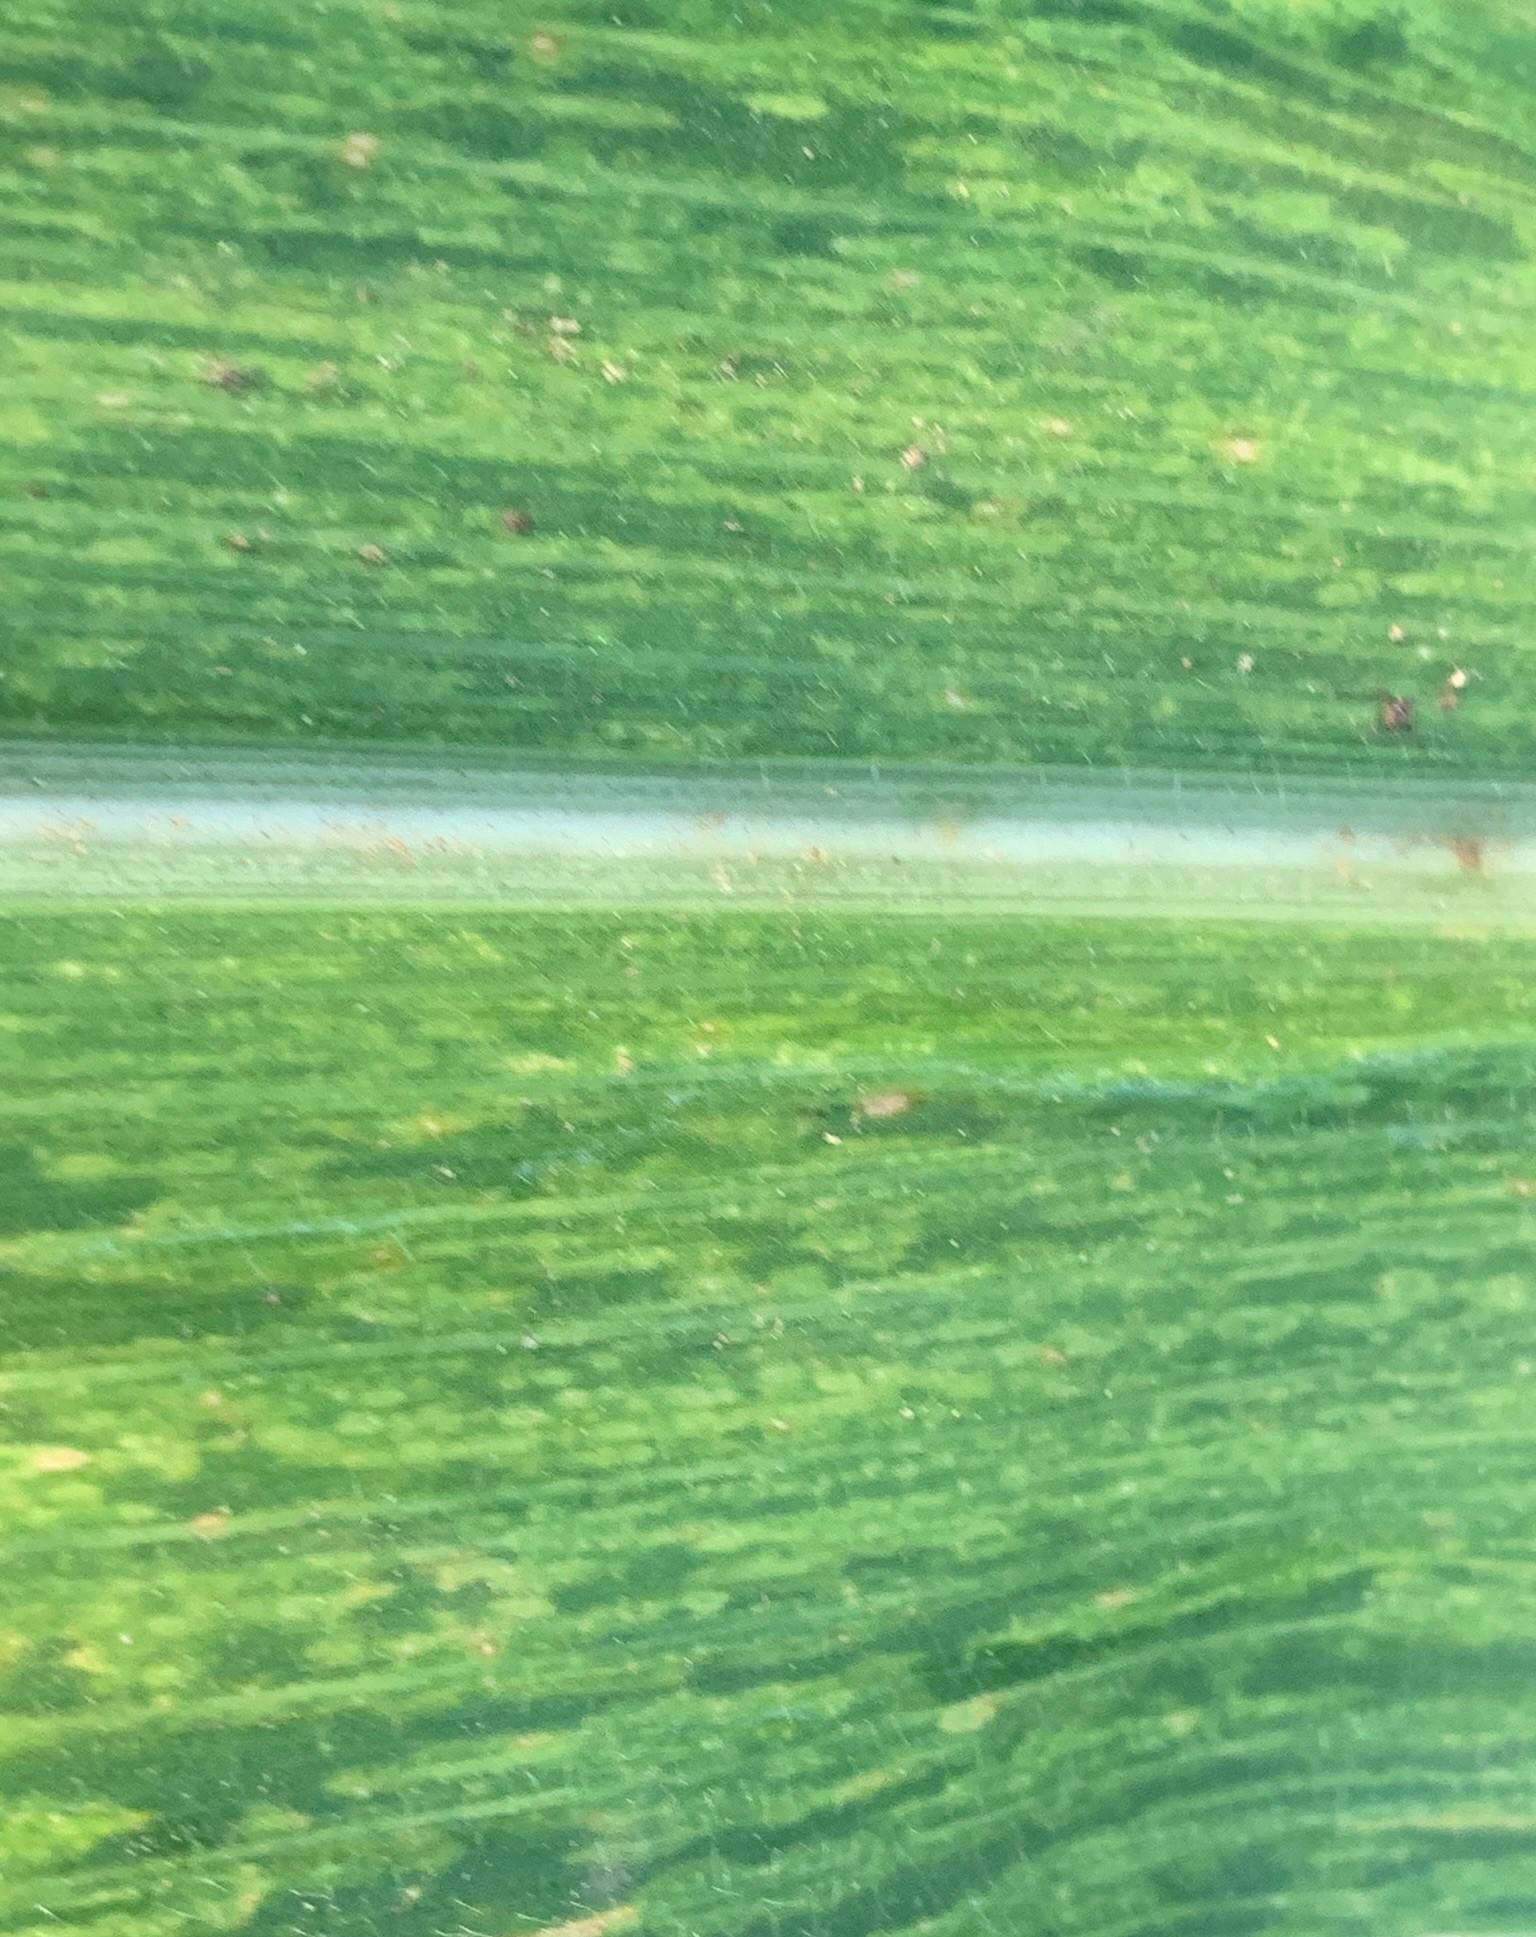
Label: MLN